Brendan McKay (baseball)

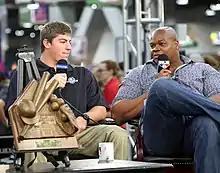
McKay with Frank Thomas at the presentation for the 2015 John Olerud Award

McKay was a two-way player at Louisville as a freshman in 2015, pitching and playing first base. McKay pitched in 20 games, making 13 starts. He went 9–3 with a 1.77 ERA, 117 strikeouts and four saves. In 61 games as a first baseman, he hit .308/.418/.431 with four home runs and 34 runs batted in (RBI). Due to his two-way success, he won the John Olerud Award. McKay was also named the "Baseball America" Freshman of the Year. After the 2015 season, he played collegiate summer baseball with the Bourne Braves of the Cape Cod Baseball League. As a sophomore, McKay again won the John Olerud Award. As a pitcher, he went 12–4 with a 2.30 ERA and 128 strikeouts and hit .333/.414/.513 with six home runs and 41 RBI as a hitter.